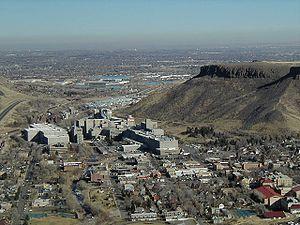
La Coors Brewing Company est une entreprise américaine connue pour sa brasserie de Golden.